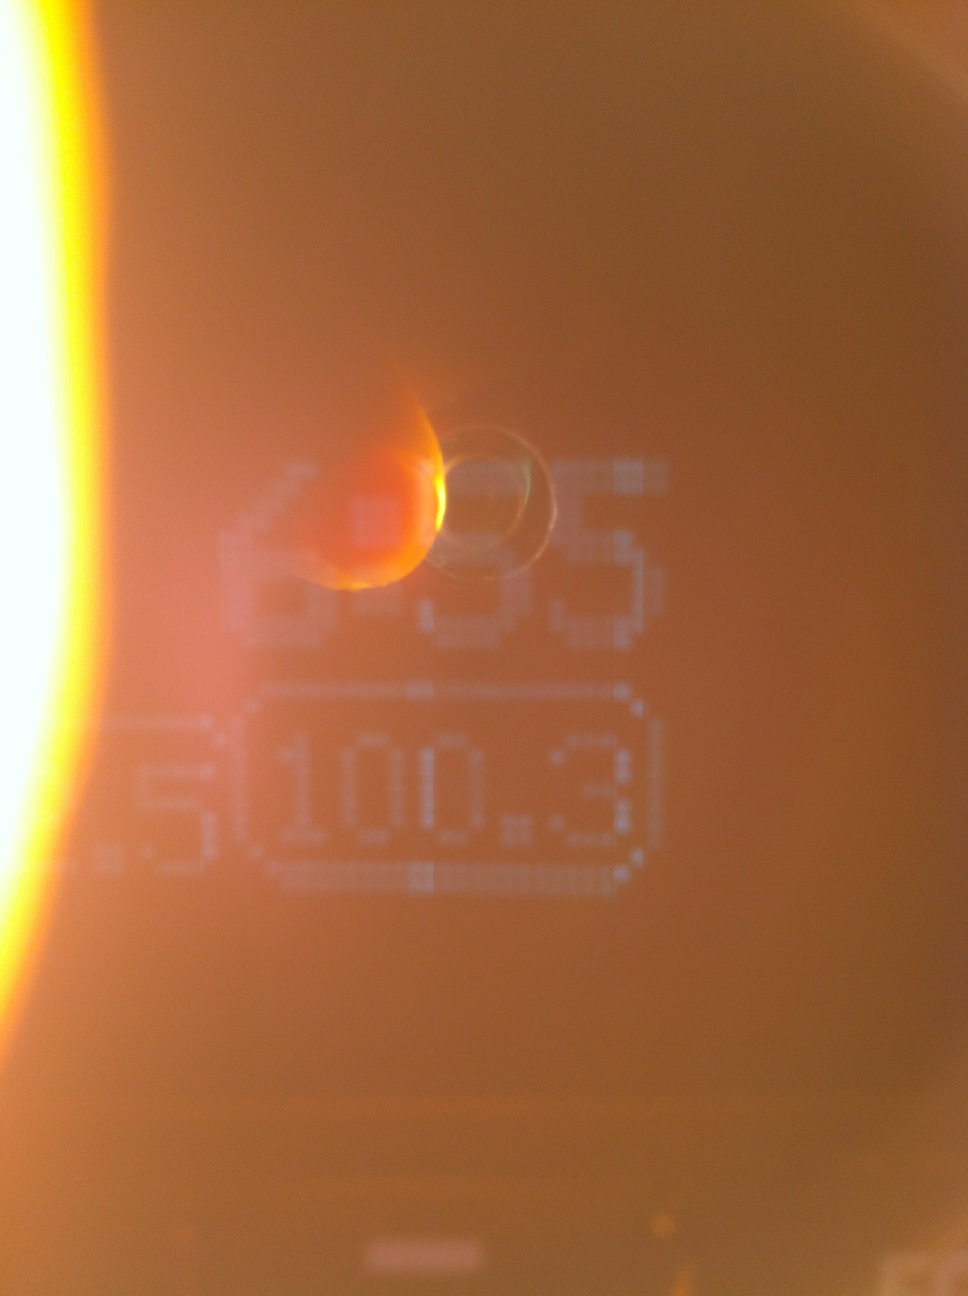Question: What time is it?
Answer: 6:55